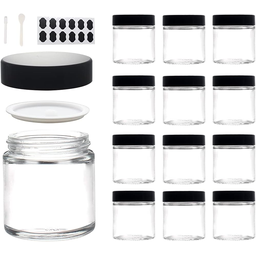
Label: glass